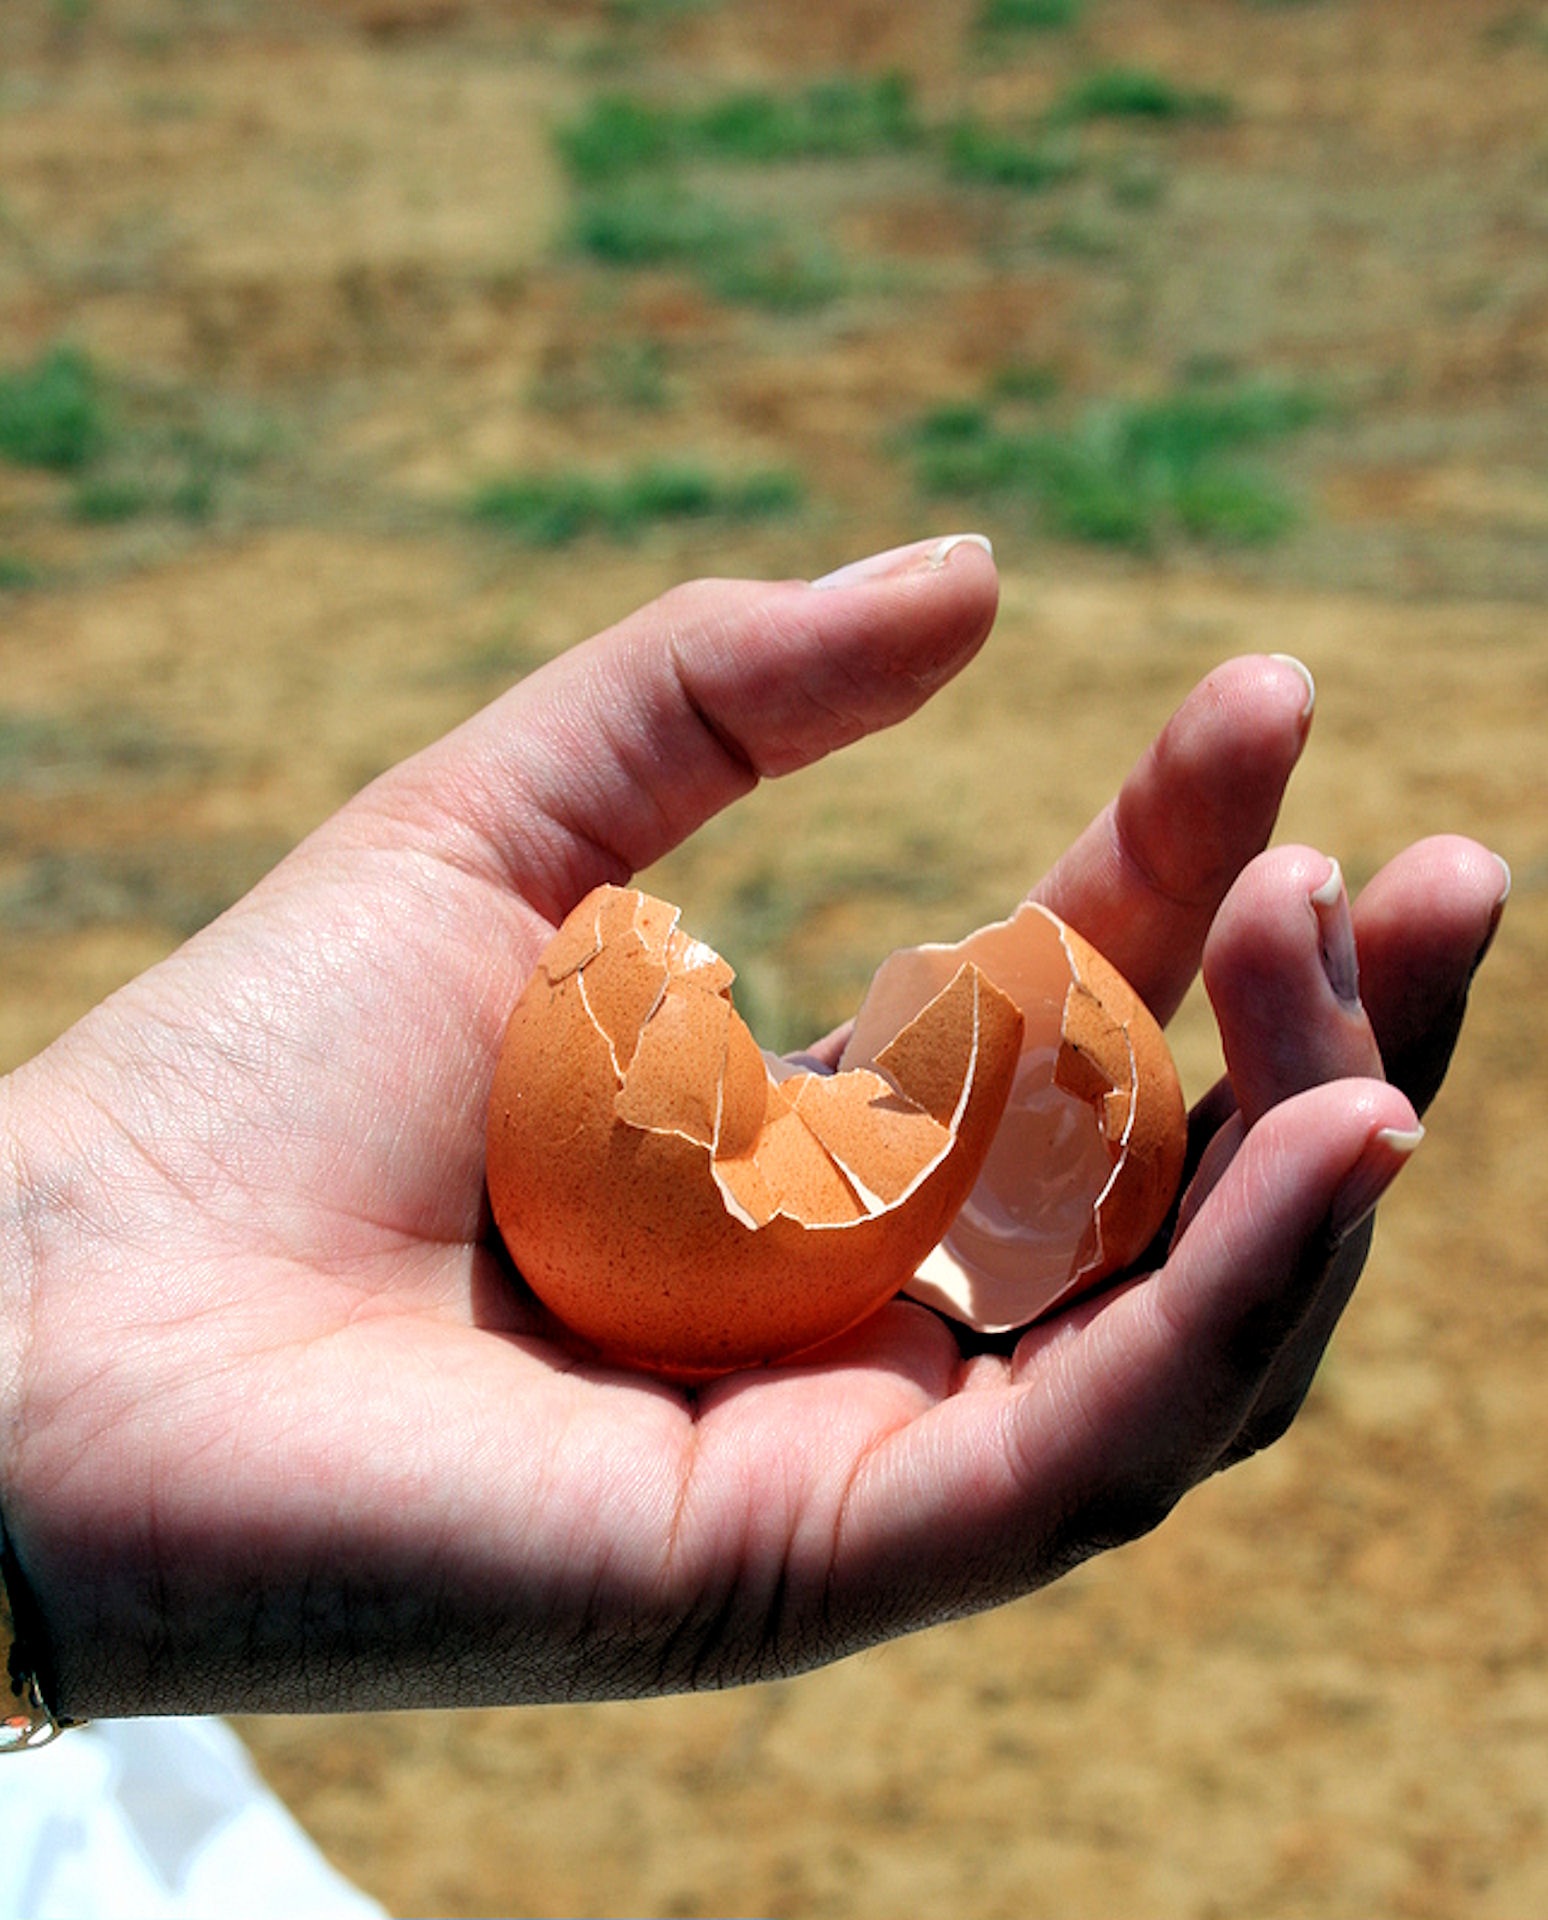
hand, flower, leg, finger, food, broken, close up, human body, organ, emotion, sense, cracked egg, wasted